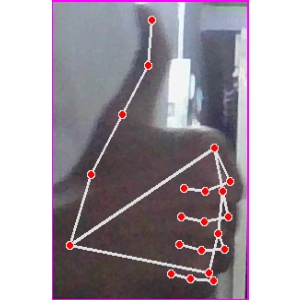
अक्षर: थ